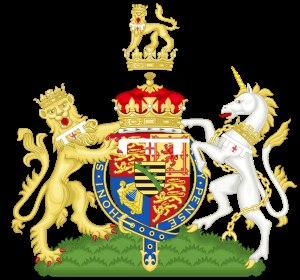
Albert Victor Christian Édouard de Galles, prince du Royaume-Uni de Grande-Bretagne et d’Irlande devenu duc de Clarence et Avondale, est né le 8 janvier 1864 à Windsor, dans le Berkshire et décédé le 14 janvier 1892 à Sandringham House, dans le Norfolk. Il était le fils aîné du prince de Galles Albert-Édouard et le petit-fils de la souveraine britannique régnante, la reine Victoria. Immédiatement après sa naissance, le prince Albert-Victor de Galles est deuxième dans l’ordre de succession au trône, mais il n’a survécu ni à son père, ni à sa grand-mère.